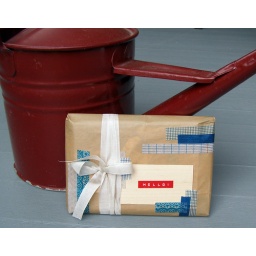
my partner was Danni from Oh, Hello Friend!the first package was wrapped in brown paper and tied with white ribbon